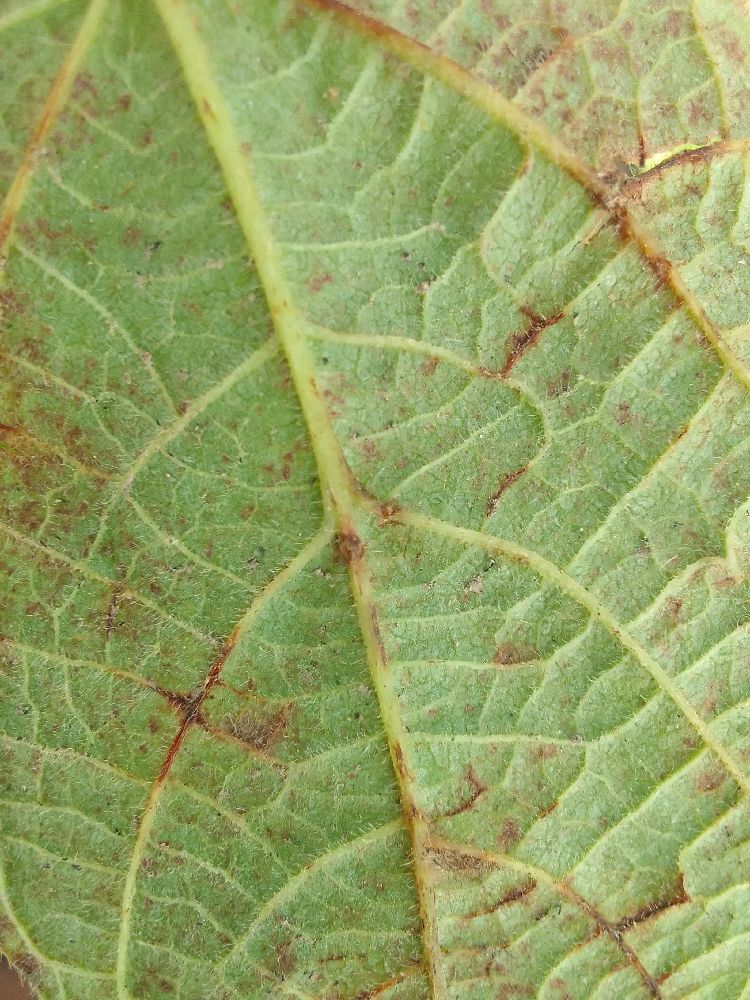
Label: anthracnose